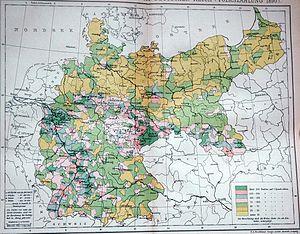
L'Empire allemand est le régime politique de l'Allemagne de 1871 à 1918. État-nation historique de l'Allemagne, l'Empire allemand est une monarchie parlementaire autoritaire avec une organisation territoriale fédérale.